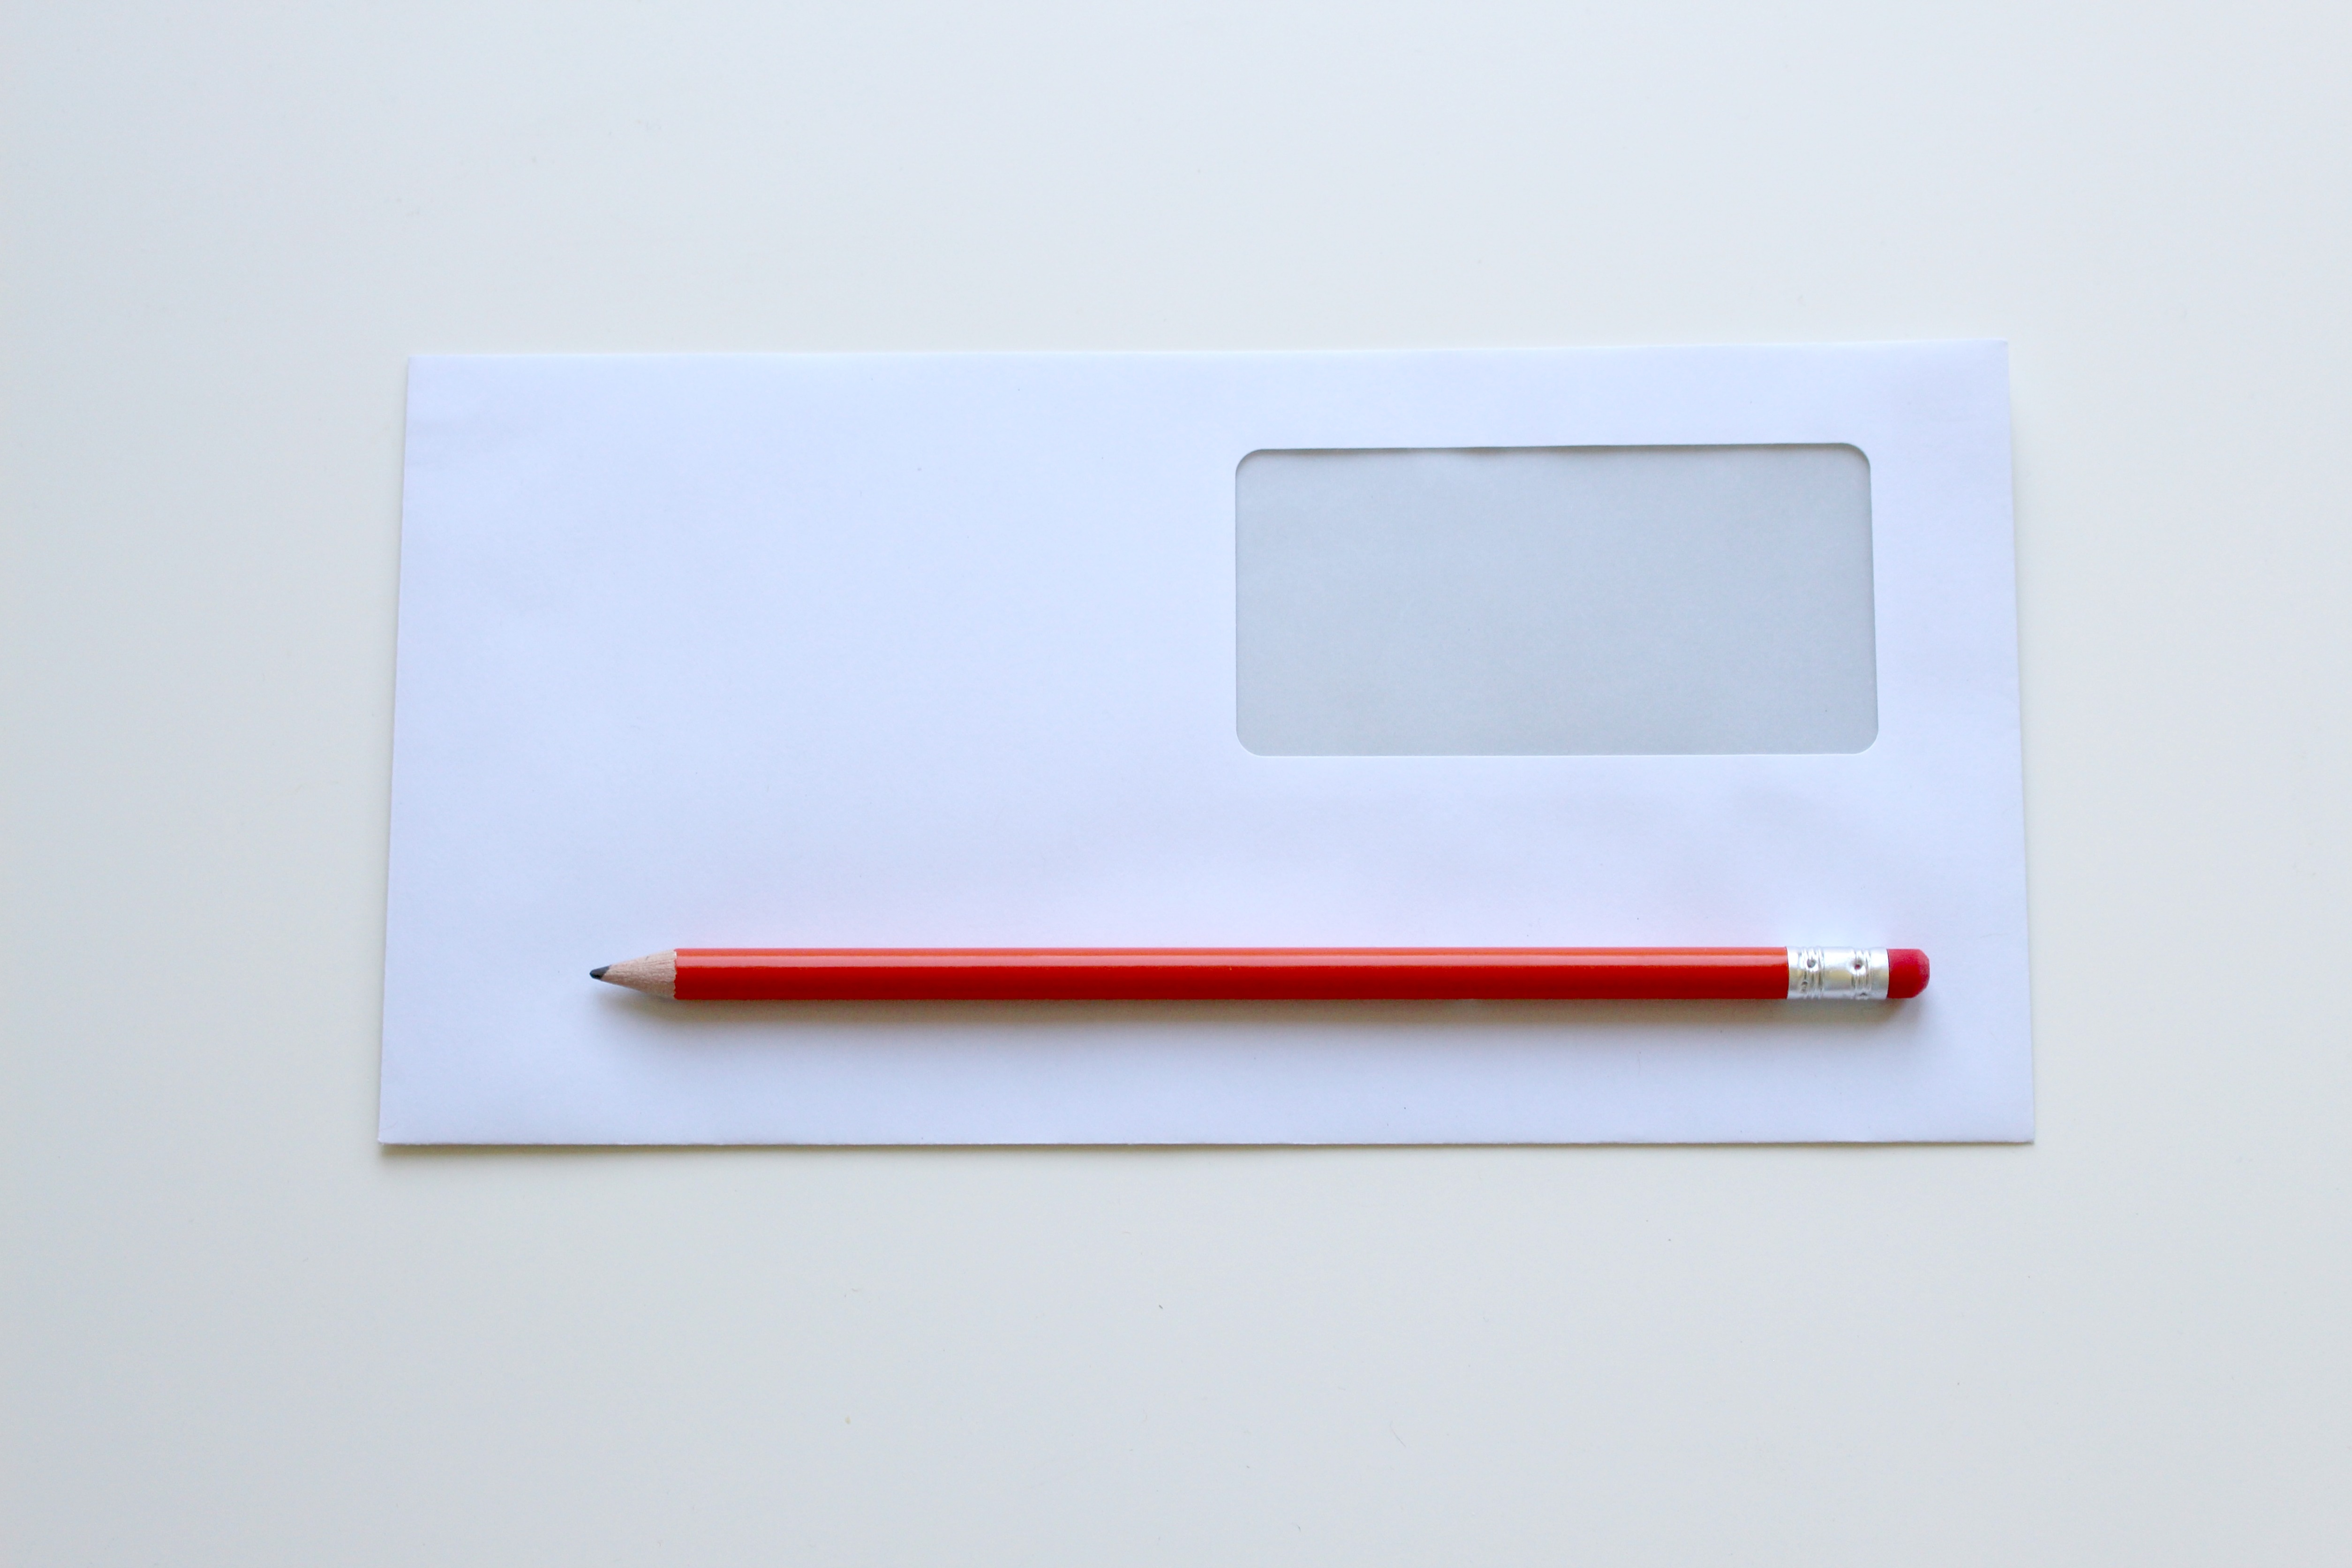
desk, table, pencil, post, pen, office, communication, paper, broadcast, label, envelope, rectangle, message, letters, document, pencils, office desk, leave, address, mailing, penpal, send, pen pal, envelopes, office work, airmail, amount of paper